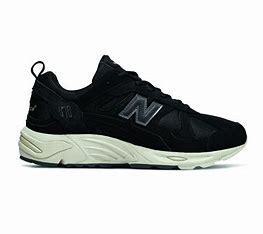
Brand: New
Model: Balance New Balance 878